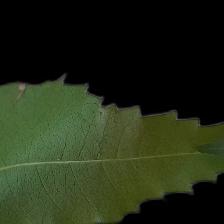
Plant: Neem